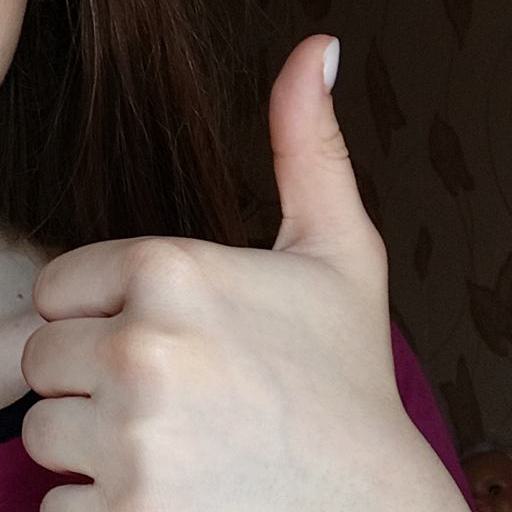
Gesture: like